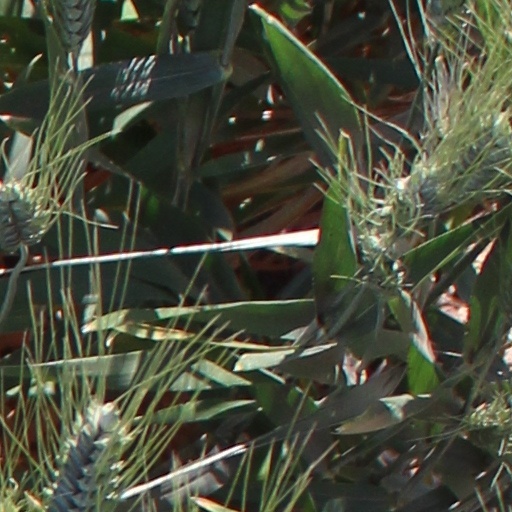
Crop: wheat